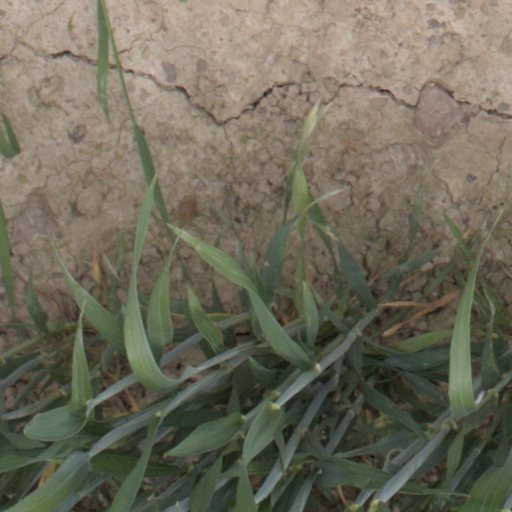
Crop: wheat